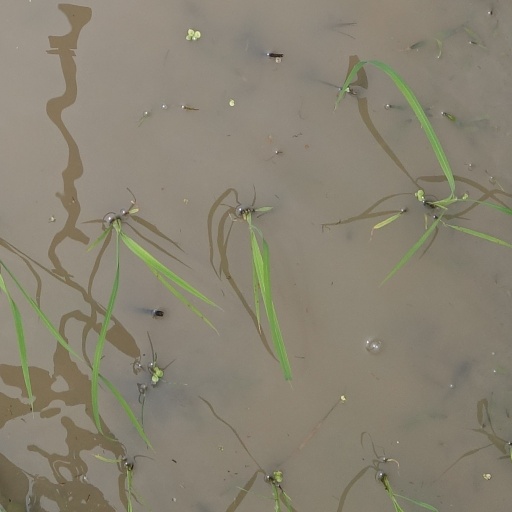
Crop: rice